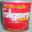
Label: can